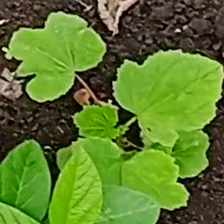
Weed species: Little_Mallow(Malva parviflora)